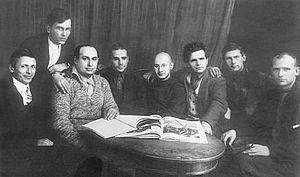
L'Association russe des écrivains prolétariens, en abrégé RAPP est une association littéraire active dans l'URSS de l'époque post-révolutionnaire.